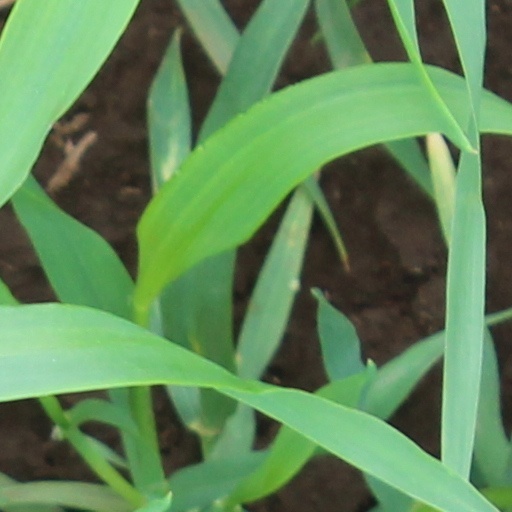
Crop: wheat